History of Zakynthos

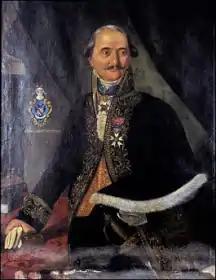
Portrait of Dionysios Romas by Spyridon Pelekasis, c. 1880s.

Resistance continued to grow among the Cittadini, Popolari and some of the peasants to the reinstatement of the privileges of the Nobili, and even the reinstatement of a recreated Libro d’Oro so detested by the other classes of Zakynthos. Only the names prior to the arrival of the French were to be included. Much of the resistance coalesced around the figure of Antonios Martinengos. Although probably the richest man in Zakynthos, and from an old aristocratic family, he was refused inclusion in the recreated Libro d’Oro because he was deemed of illegitimate birth. His enormous wealth also generated resentment among the old Nobili. Consequently, he savagely turned against his own Nobili class. It is said he was capable of mobilising thousands of supporters the Cittadini, Popolari and peasant classes and across all areas of Zakynthos.